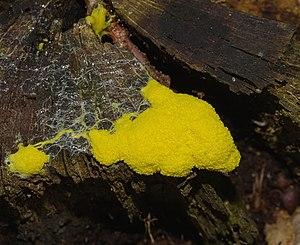
Fuligo septica, la Fleur de tan, est une espèce de myxomycètes unicellulaire, de couleur jaune orangé, assez fréquente dans les sous-bois humides. Son nom lui vient du terme celtique tan, désignant le chêne, sur le tronc duquel elle se développe fréquemment. En référence à sa morphologie, elle est également nommée « vomi de chien ». Cet organisme a une distribution mondiale.